Henrique (footballer, born 1994)

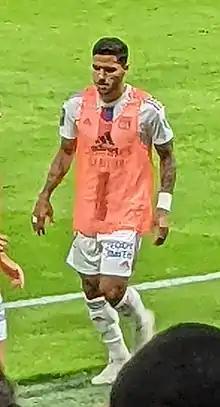
Henrique with Lyon in 2022

Henrique Silva Milagres (born 25 April 1994), commonly known as Henrique, is a Brazilian professional footballer who plays as a left-back.